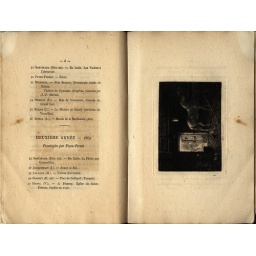
08 & jules-jacques veyrassat - horse in a barn